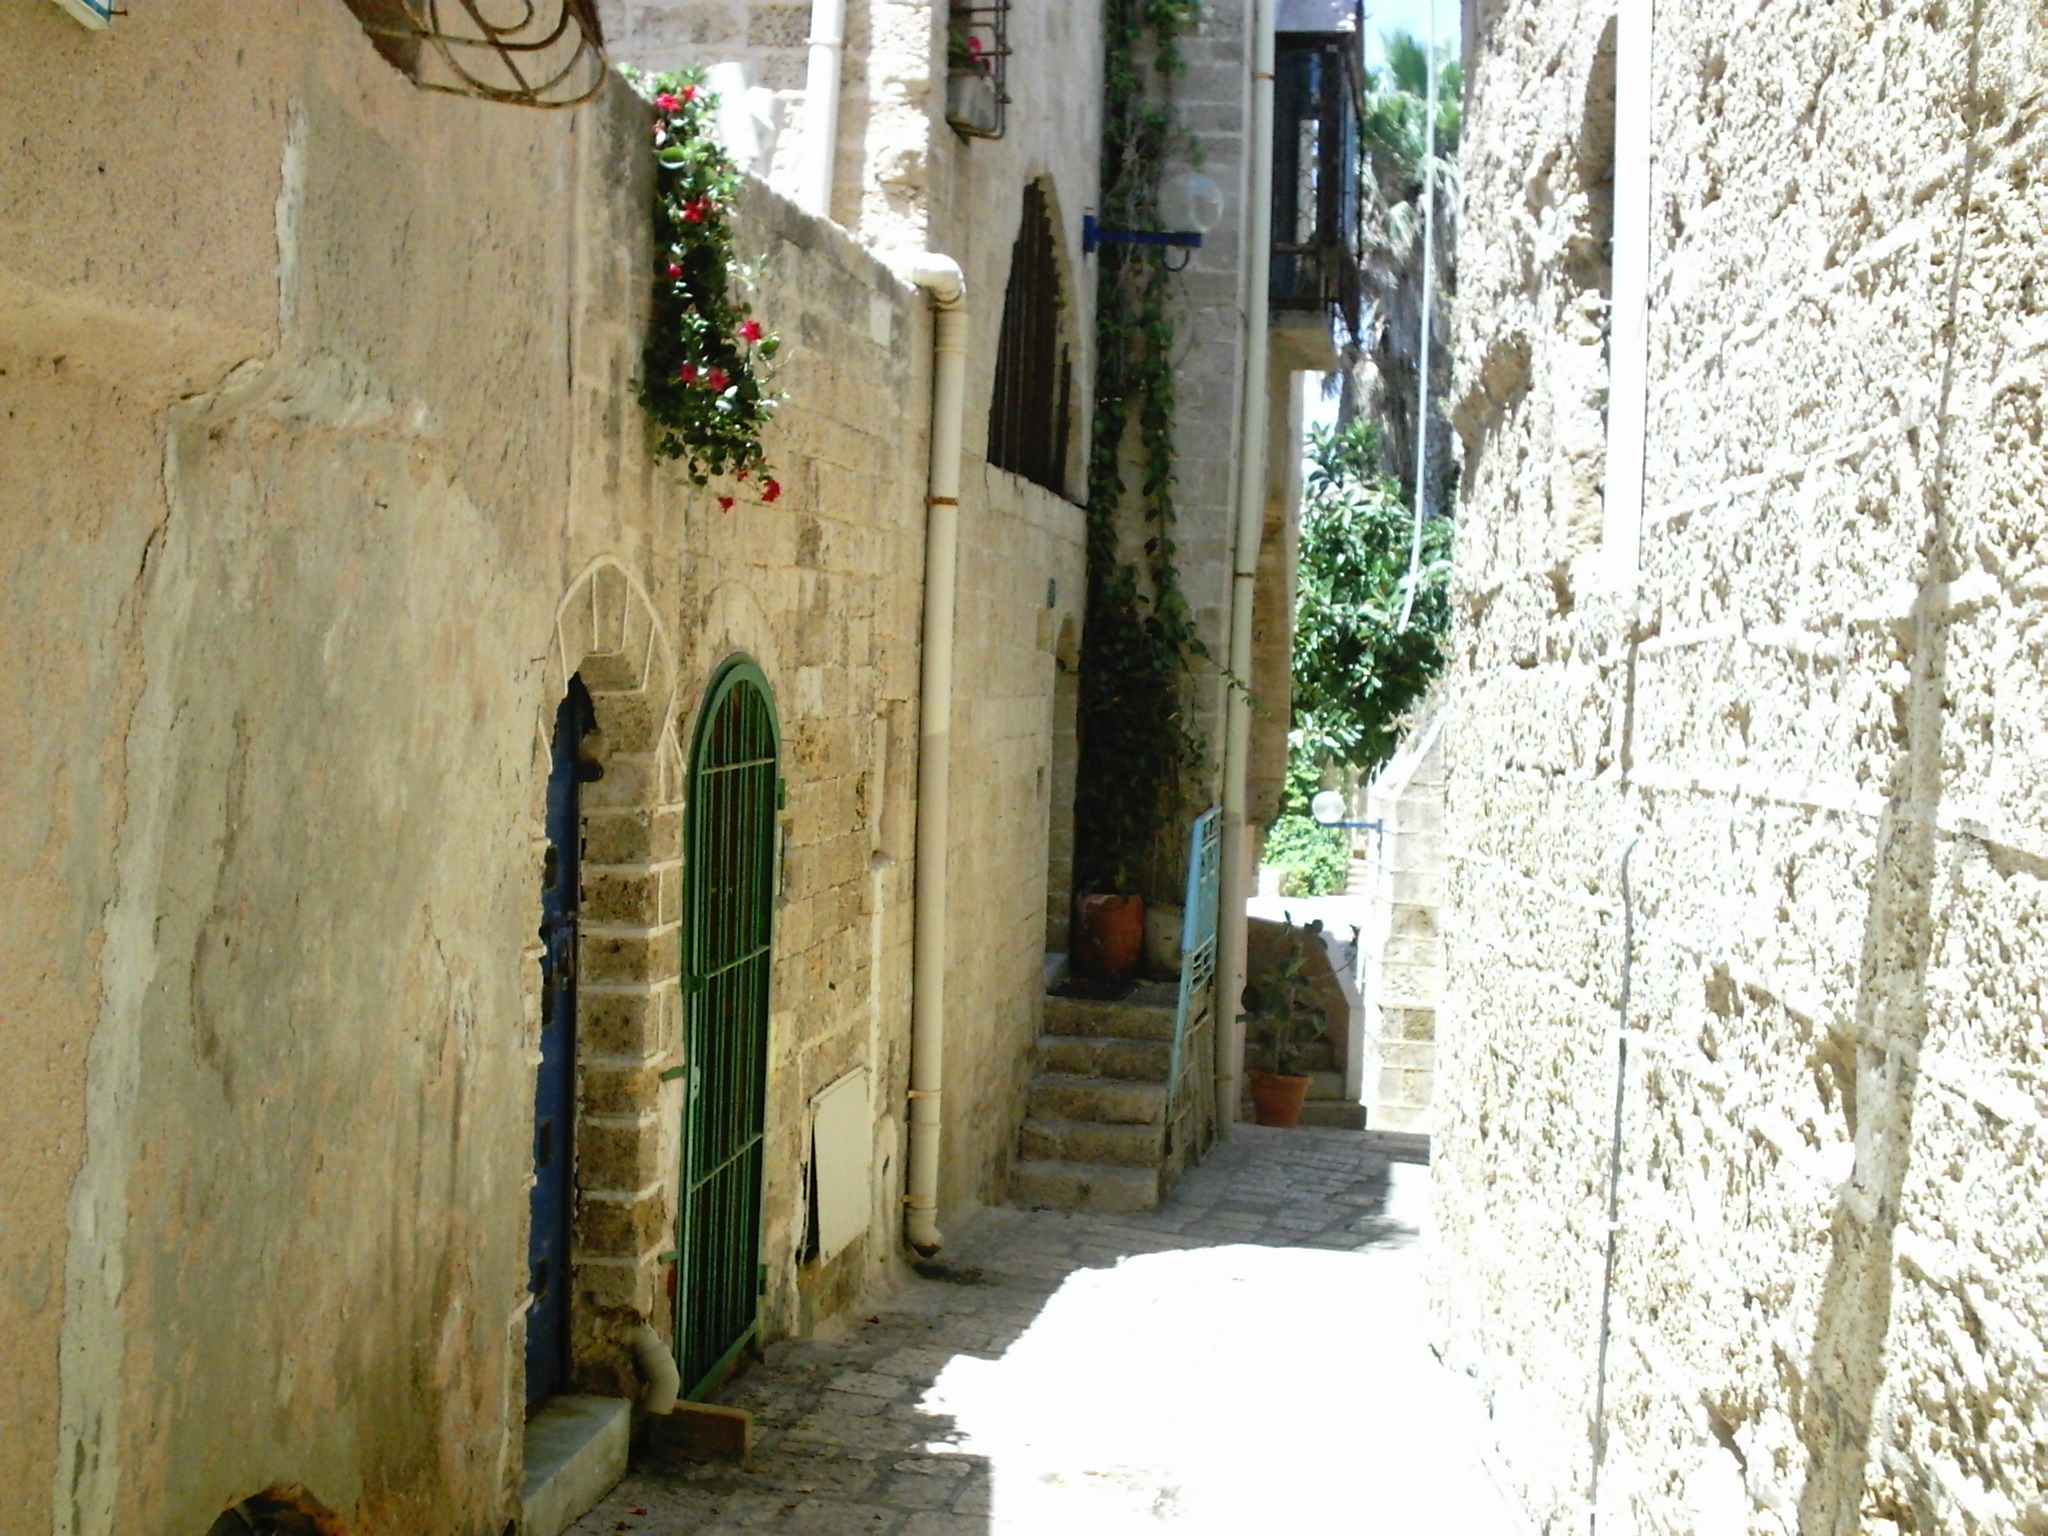
road, street, town, alley, wall, village, old town, courtyard, infrastructure, homes, israel, jewish, jews, ancient history